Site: saxony
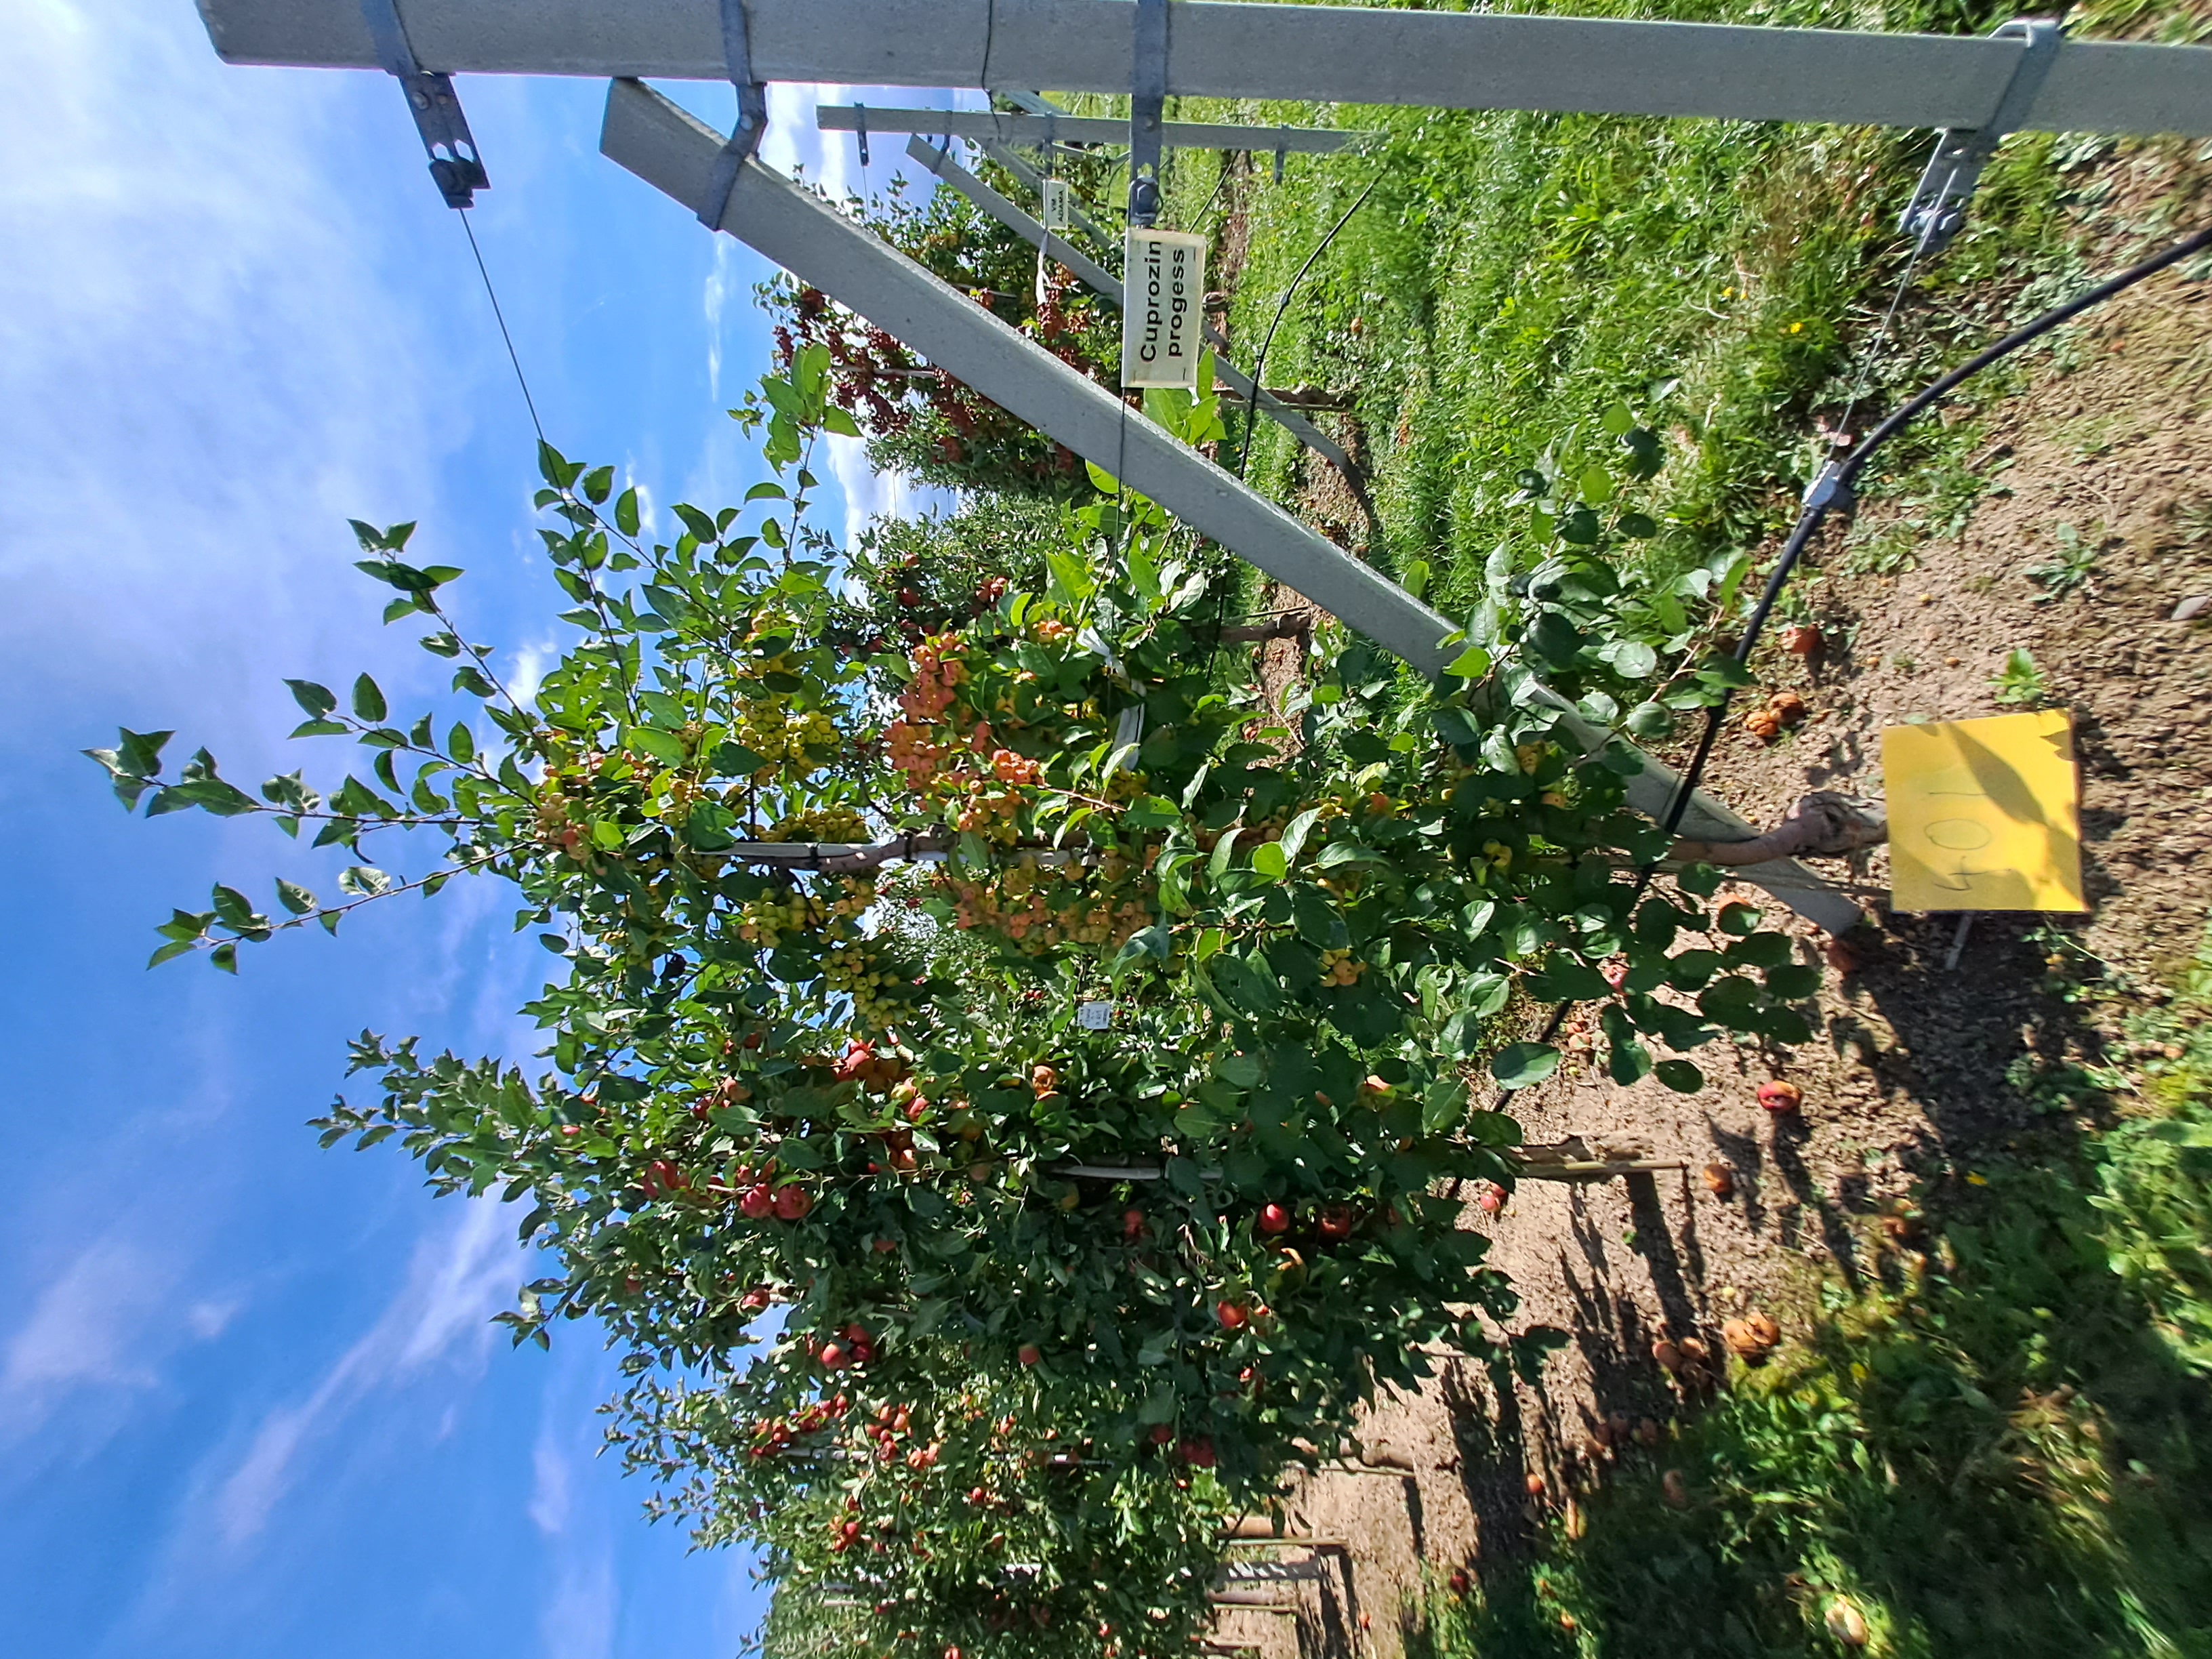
Growth stage (BBCH 87): Maturity of fruit and seed